Land development

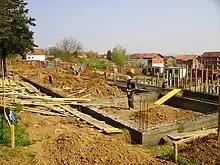
Building construction

Conversion to building land is as a rule associated with road building, which in itself already brings topsoil abrasion, soil compaction and modification of the soil's chemical composition through soil stabilization, creation of impervious surfaces and, subsequently, (polluted) surface runoff water.